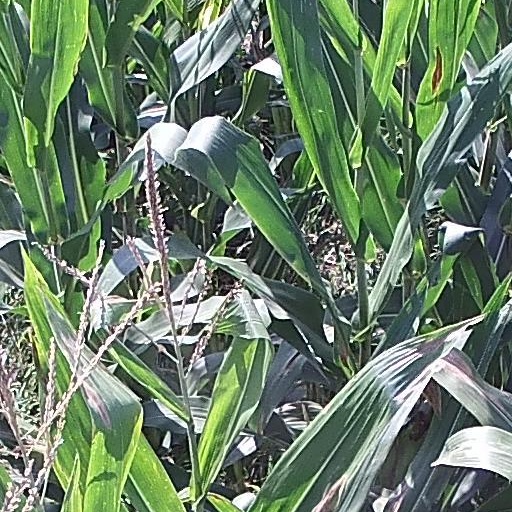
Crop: maize; corn